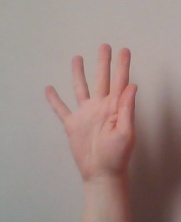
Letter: sheen